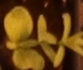
Label: Flax